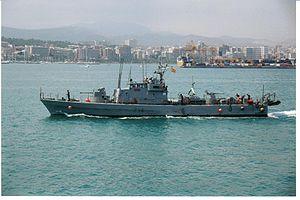
La classe Barcelo est une série de six navires de surface espagnols de type patrouilleur rapides fabriqués entre 1975 et 1977. Cette classe a été conçue pour des actions rapides sur le littoral. Le dernier patrouilleur a été retiré du service par l'Action Maritime de Cadix en février 2010. Ils ont été remplacés par la Classe Meteoro.